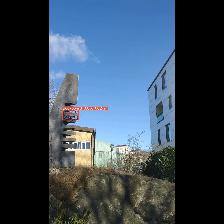
Label: NonHuman